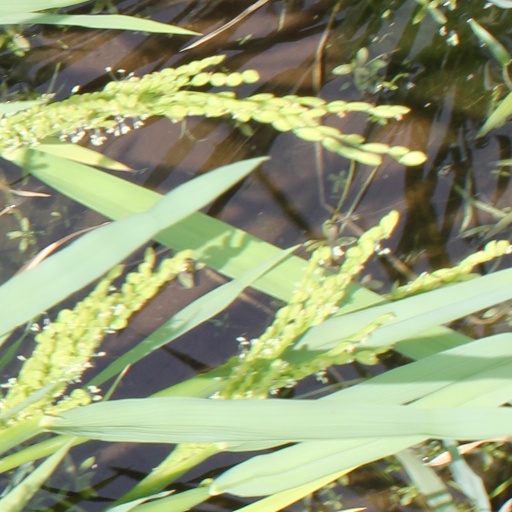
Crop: rice